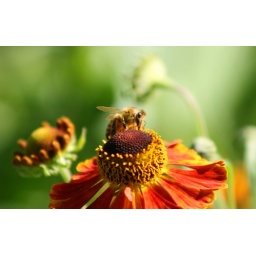
Bee on an orange flower at Hamilton Gardens in New Zealand